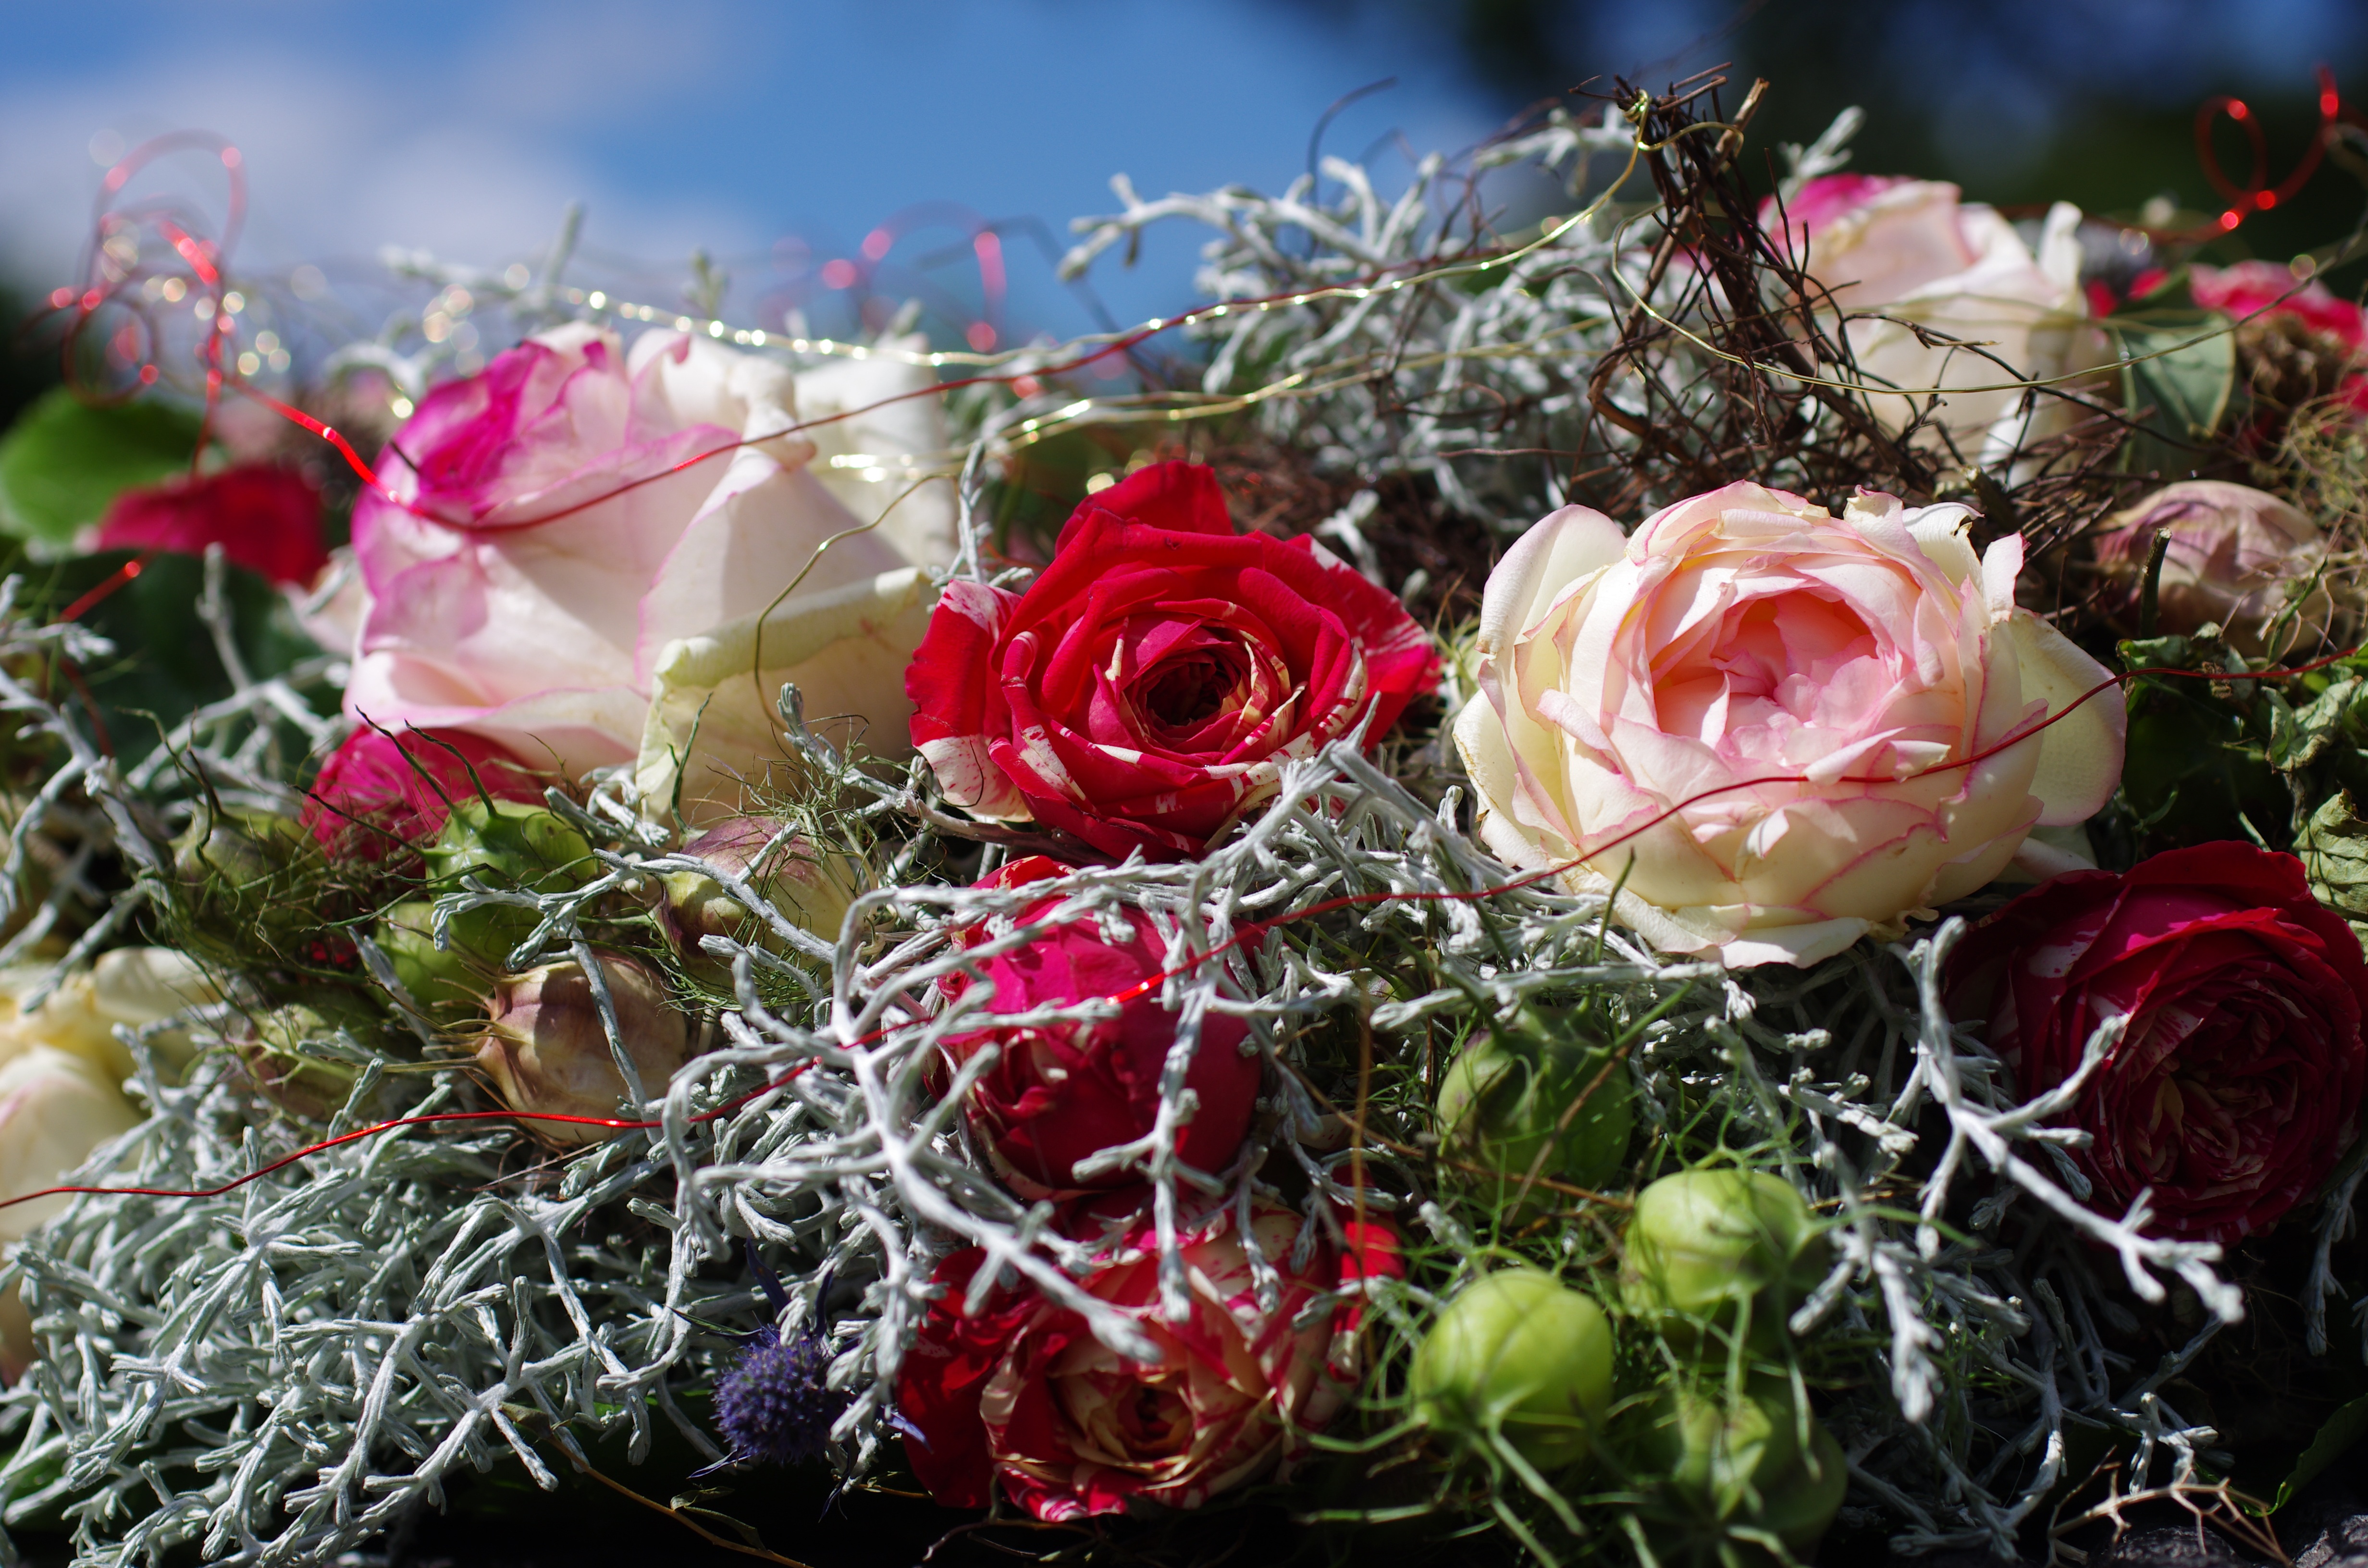
blossom, plant, flower, petal, bloom, love, rose, romance, close, flora, map, florist, flowers, christmas decoration, roses, bouquet of flowers, floristry, floral wreath, flowering plant, garden roses, rose family, flower bouquet, floral design, centrepiece, land plant, flower arranging